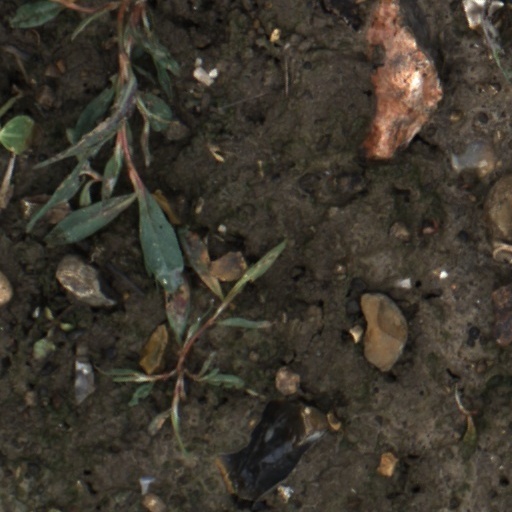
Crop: wheat